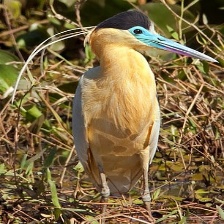
Species: CAPPED HERON
Scientific name: PILHERODIUS PILEATUS
ImageNet parent category: little_blue_heron